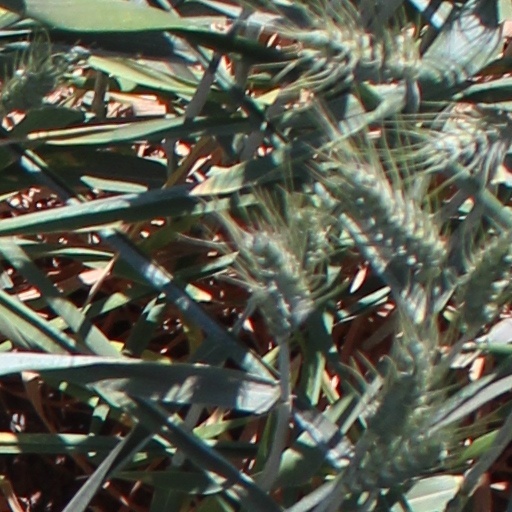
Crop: wheat